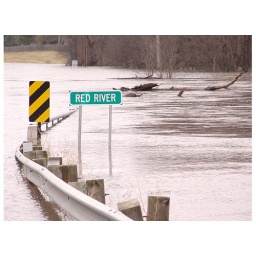
The red river over flowing it's banks in 2007. Country road 20 is impassable